Lil Dagover

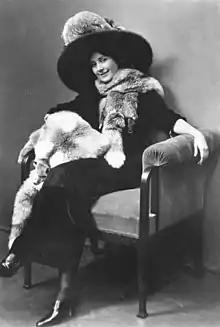
Lil Dagover 1912−13

Lil Dagover made her screen debut in a 1913 film by director Louis Held. During her marriage to Fritz Daghofer, she was introduced to several notable film directors; among them Robert Wiene and Fritz Lang. Lang cast Dagover in the role of O-Take-San in the 1919 exotic drama "Harakiri" which proved to be Dagover's breakout role. The same year, she was directed by Robert Wiene in the German Expressionist horror classic "Das Kabinett des Doktor Caligari", from a script by Carl Mayer and Hans Janowitz opposite actors Werner Krauss and Conrad Veidt. Lang directed Dagover in three more films: 1919's "Die Spinnen" (English title: "Spiders"), 1921's "Der müde Tod" (English release titles: "Destiny" and "Behind The Wall"), and 1922's "Dr. Mabuse, der Spieler".